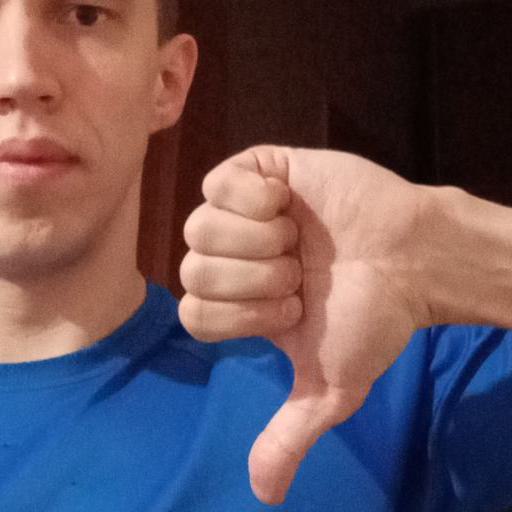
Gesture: dislike